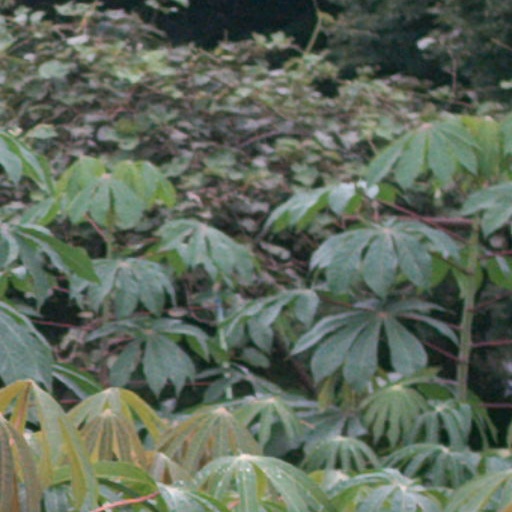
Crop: cassava